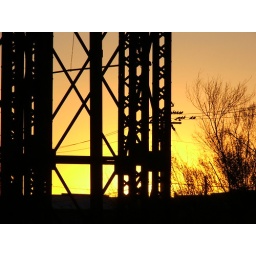
A water tower on the way to Mexico in Gila Bend.